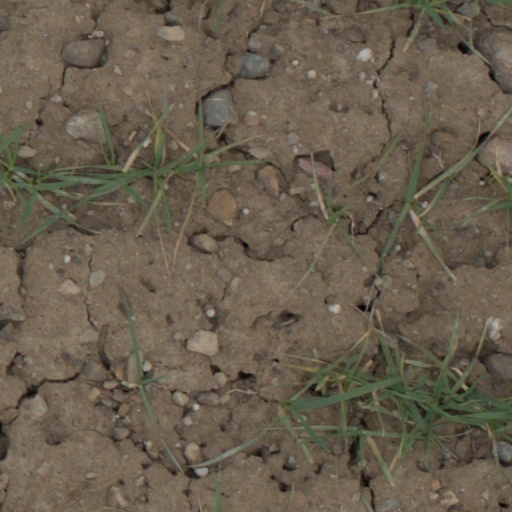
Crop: wheat